Robin Friday

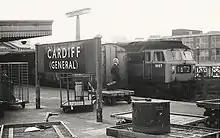
A black-and-white photograph of a railway platform. Two trains stand side by side on the image's right while a sign on the platform reads "Cardiff (General)". A formally dressed gentleman stands on the platform, looking away from the viewer. A briefcase, presumably his, rests on a small trolley beside him

Reading moved to within one point of promotion on 19 April 1976 with a 1–0 home victory over Brentford. Friday set up the game's only goal, beating three players before hitting the post with his shot; Ray Hiron scored from the rebound. Friday scored a powerful left-footed volley during the first half of a 2–2 draw away against Cambridge United two days later. The result secured Third Division football for Reading. At the celebratory dinner after the game, the Reading captain Gordon Cumming saw some fluted wine glasses, and voiced his admiration: "I wouldn't mind a few of them for home", he said. "Give us a few minutes and I'll get them for you", replied Friday. Going around the dining room and picking them off the tables, he stole a whole boxful of the glasses, which he managed to sneak out of the hotel and onto the team coach, but much to Cumming's annoyance he then decided to keep them for himself. With 22 goals for the year, 21 in the league, Friday was once more Reading's top goalscorer and for the second consecutive season the team's player of the year.